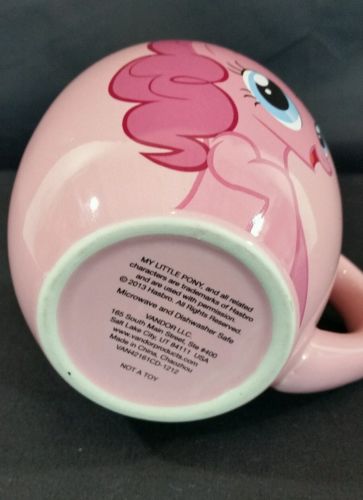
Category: mug